Momentum (organisation)

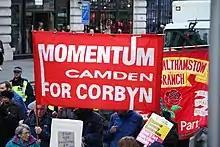
Momentum members in London at a 2018 London anti-fascist rally

Momentum established a candidate network providing support for new councillors and encouraging women to stand, giving them opportunities to discuss policy and training in successful Labour-controlled councils such as Salford and Preston. Momentum-backed selections in the 2018 local elections included Rokhsana Fiaz for Mayor of Newham, who was elected with an increased majority. The Trafford Labour Party leader cited Momentum as a key reason for Labour's gain of seats in the borough. Momentum-supported councillor Joseph Ejiofor became leader of Haringey London Borough Council after the elections in London.